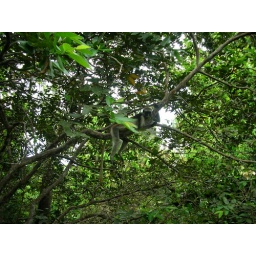
Red colubus monkeys in Jozani forest on Zanzibar.